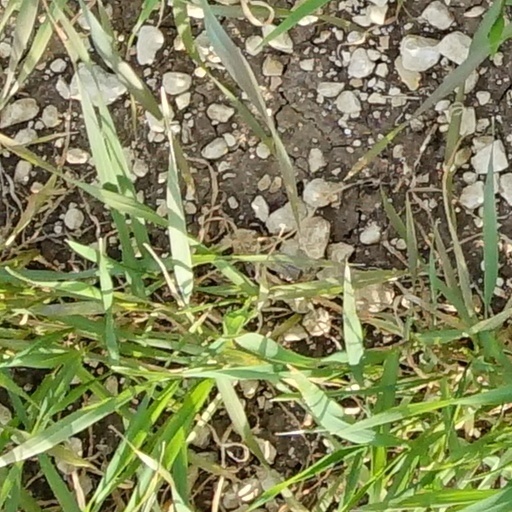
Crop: wheat